Estonia under Swedish rule

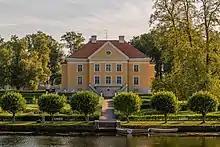
The manor of Palms was built during the reign of Charles XI.

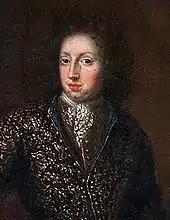
Charles XI initiated several reforms in Swedish-controlled Estonia.

The reign of King Charles XI (1672–1697) brought drastic changes to Sweden's policy in its overseas provinces. As a result of the continuous warfare and the transfer of the crown properties into private possession, the revenues of the Swedish state had diminished. To increase its revenues, the so-called reduction of the possessions of the nobility was carried out. The reduction of manorial lands was linked to another radical change — the formation of absolutist monarchy under Charles XI, which sought to strengthen central authority in all parts of the empire and promoted strong links between the mainland and the overseas provinces.